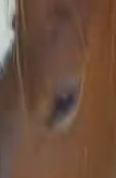
Face region: eyes (orbital_tightening_and_eye_area)
Pain indicator: moderately_present